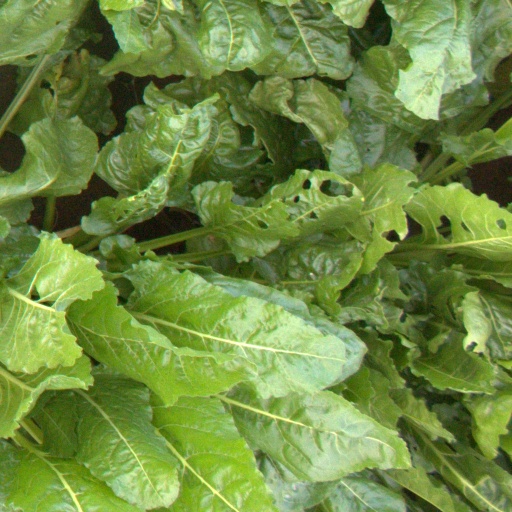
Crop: sugar beet